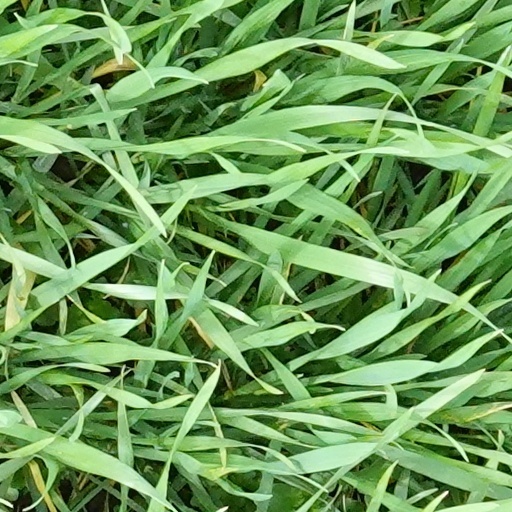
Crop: wheat